Harriet Lindeman

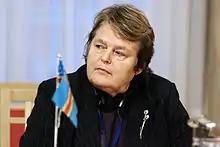
Lindeman in Oslo in 2007

Harriet Lindeman (born 16 June 1946) is a politician in the Åland Islands, an autonomous and unilingually Swedish territory of Finland.